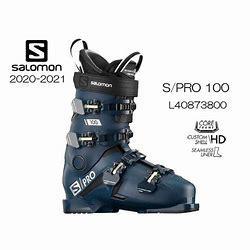
Brand: Salomon
Model: 100